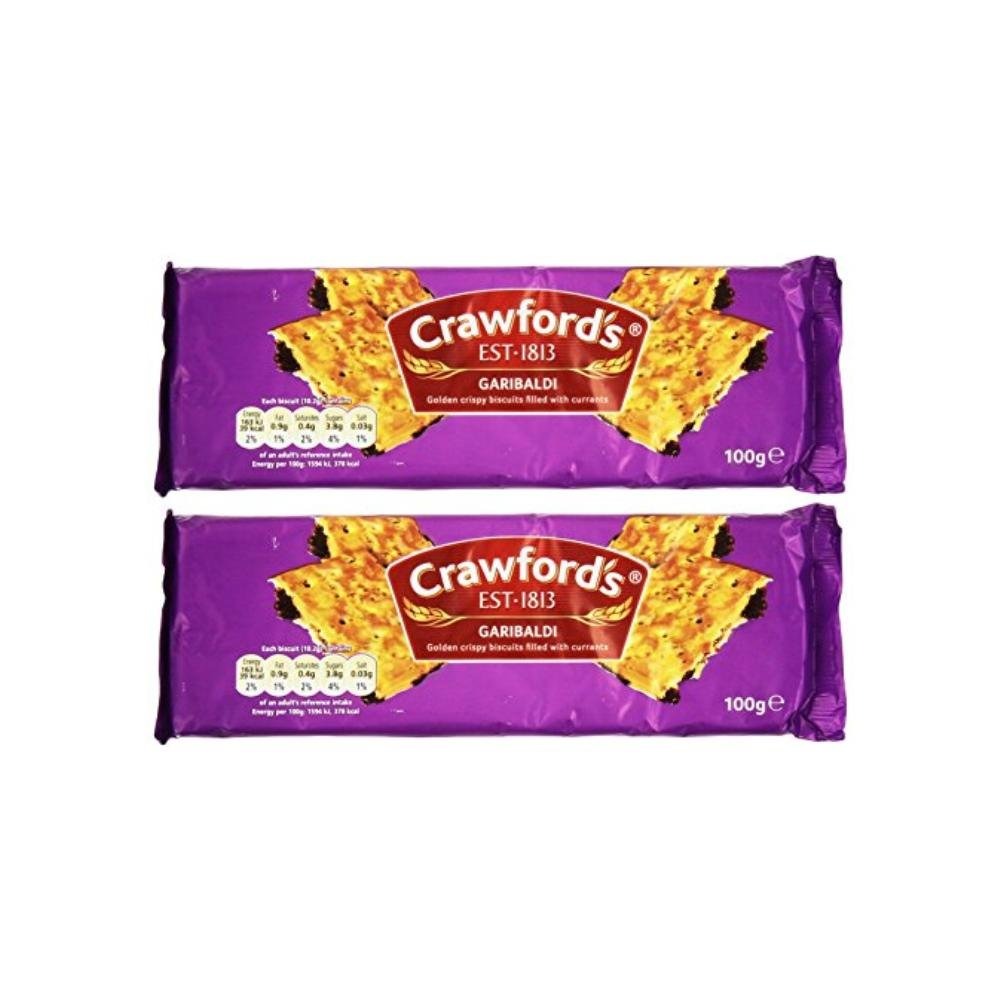
Item Name: Crawfords Garibaldi Biscuits 100g (Pack of 2)
Value: 7.1
Unit: Ounce

Price: 11.8